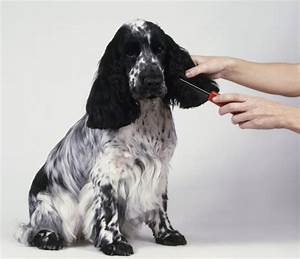
Label: cane